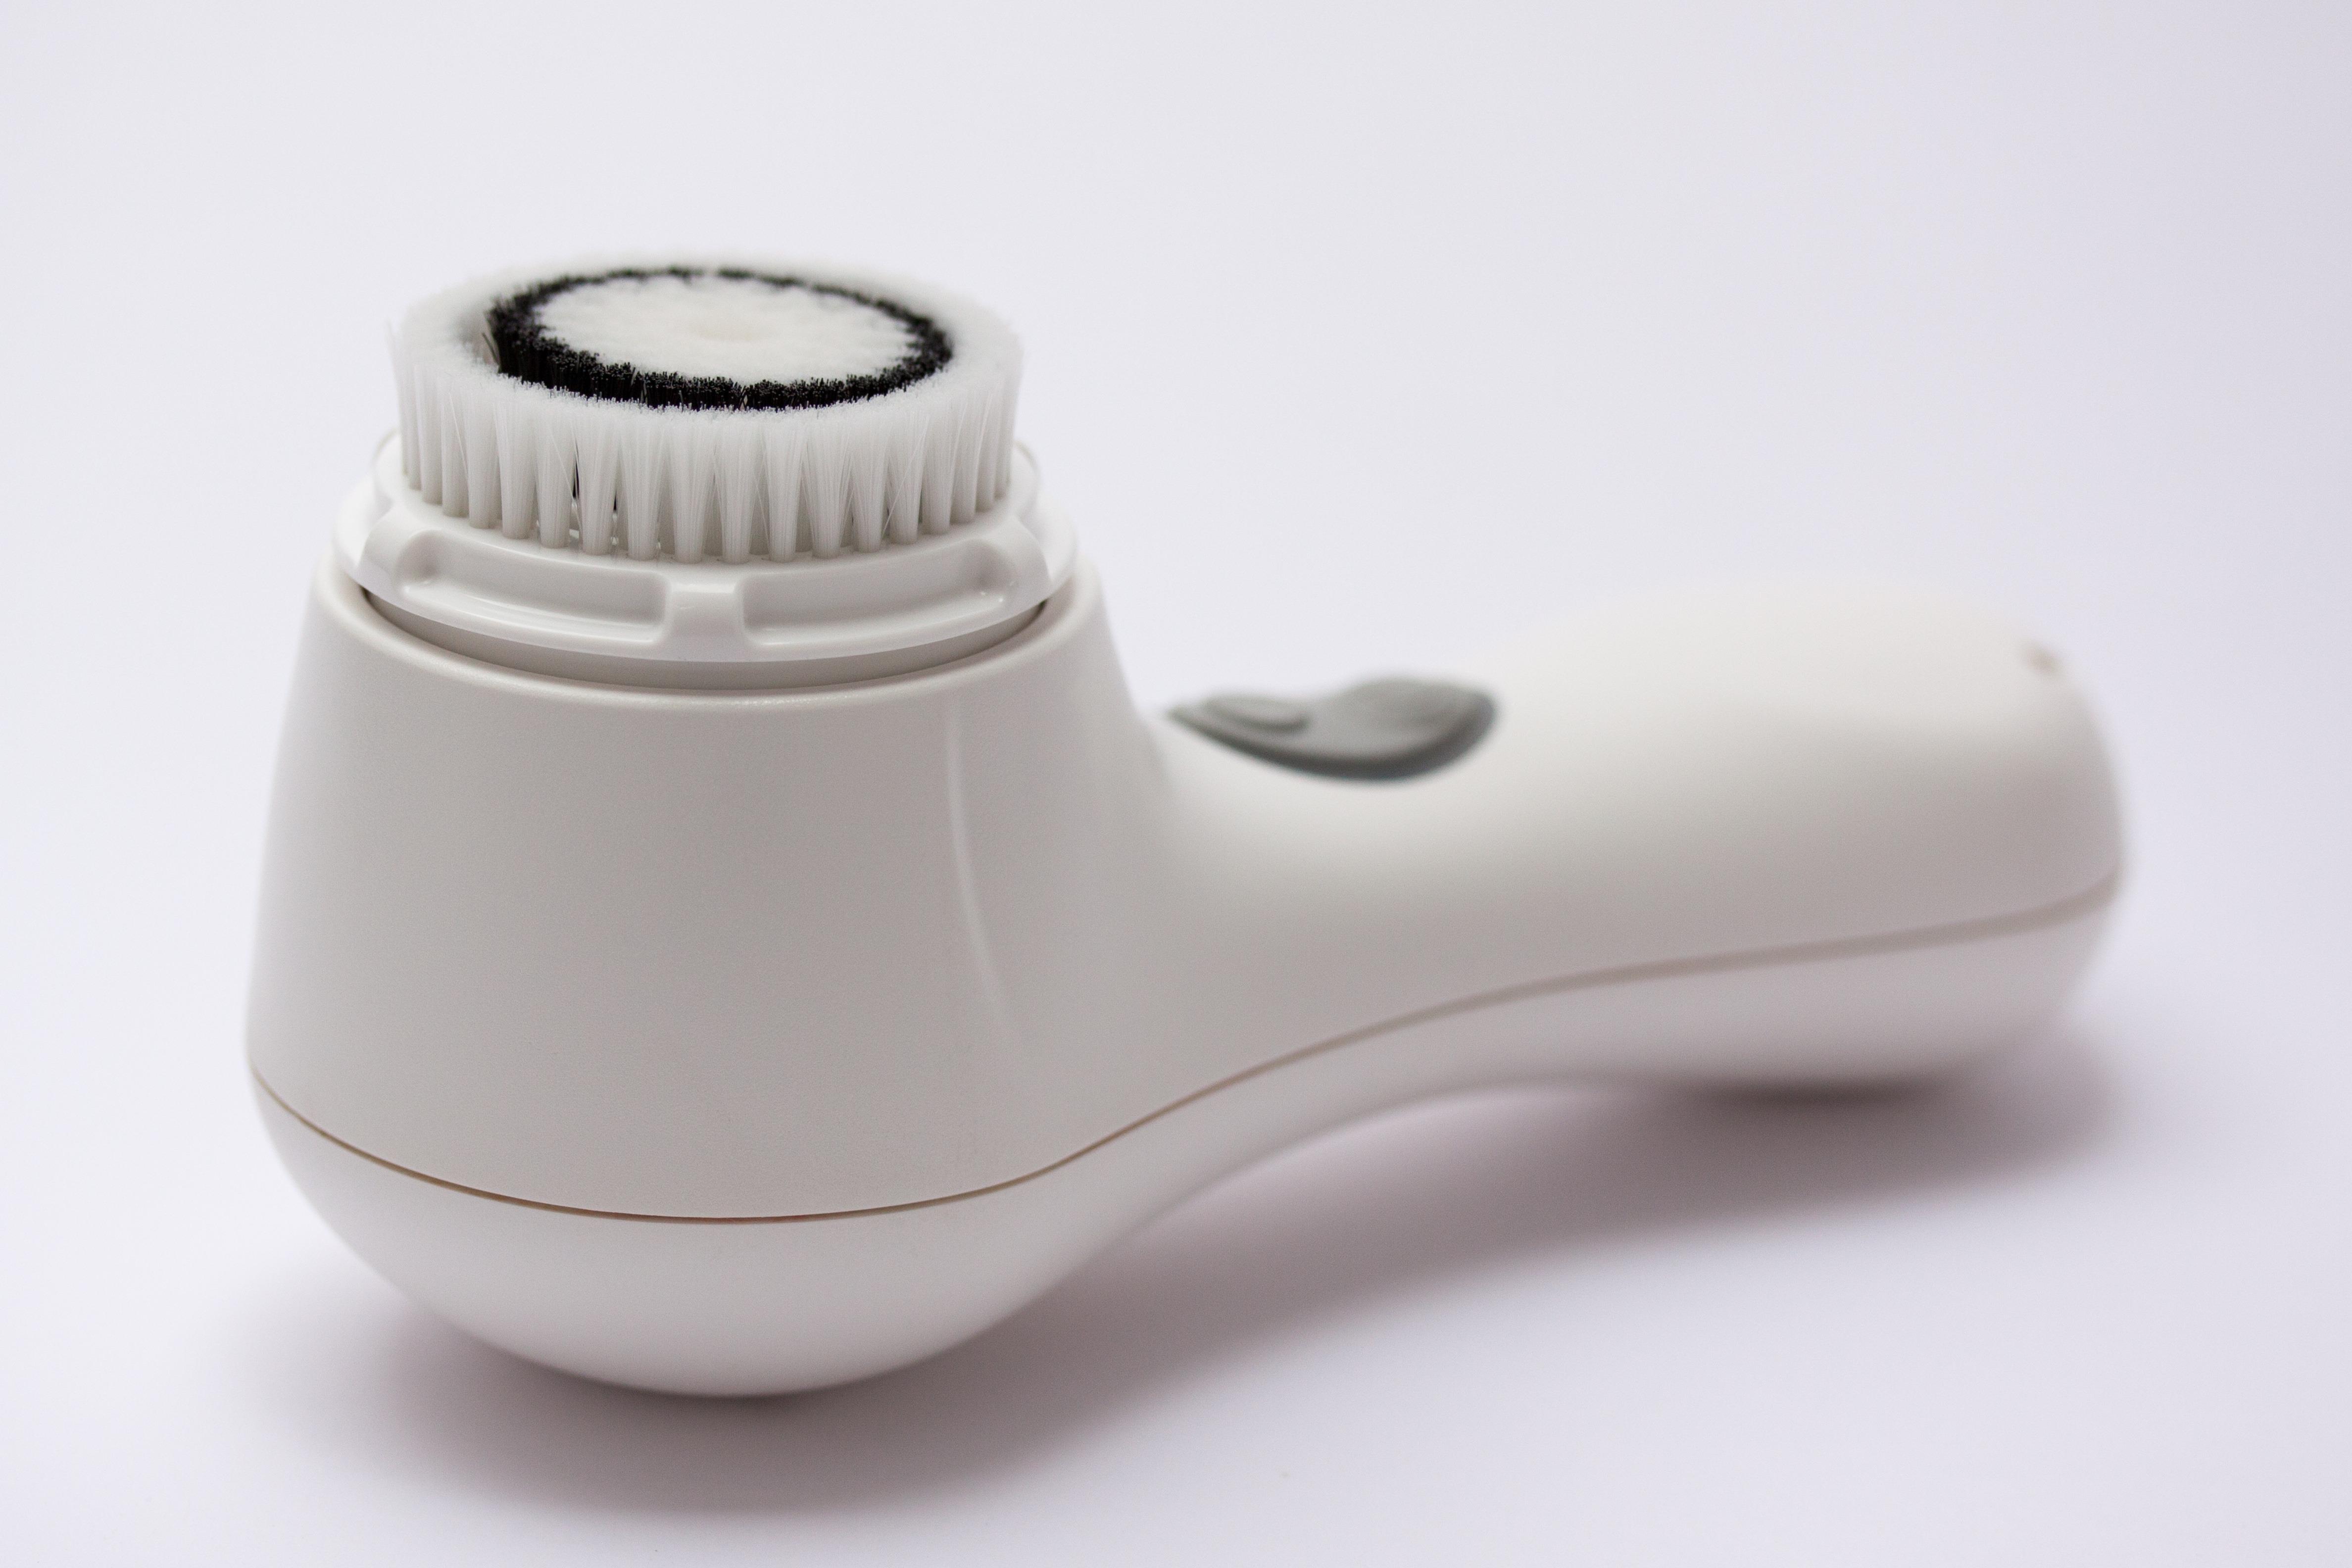
product, tap, beauty, cosmetics, patented, sensitive, brush head, ergonomic, dermatology, bidet, plumbing fixture, skin cleansing, skin cleaner, beauty care, sophisticated technology, professional facial cleansing, cleaning brush, sonic method, fine complexion